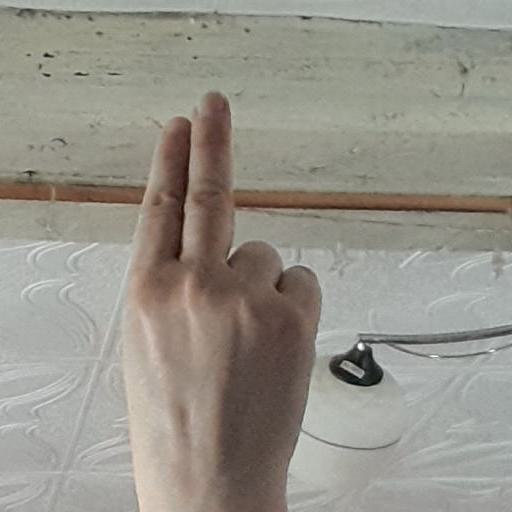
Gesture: two_up_inverted